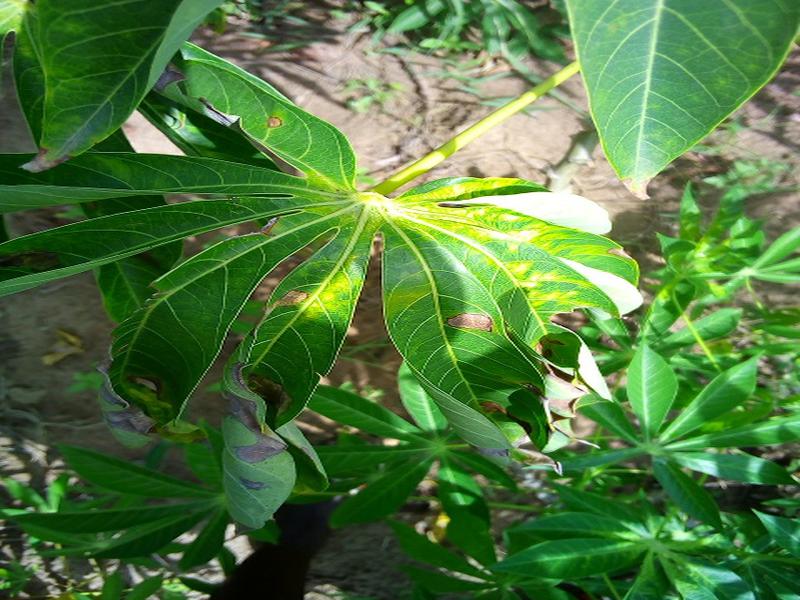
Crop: cassava
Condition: mosaic_disease